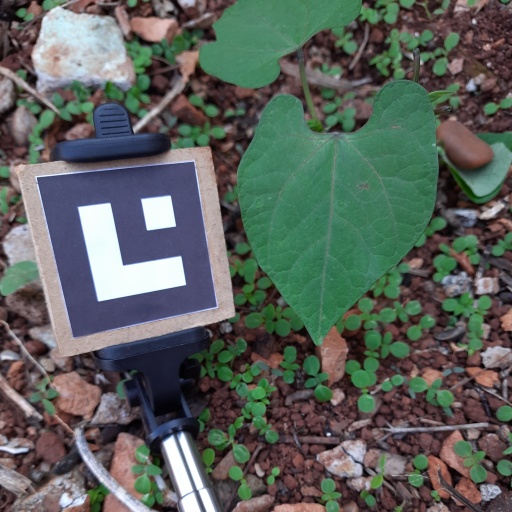
Observations: flat surface, no eating holes, under shade